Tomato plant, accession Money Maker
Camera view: bottom (45 deg); turntable rotation: 30 degrees
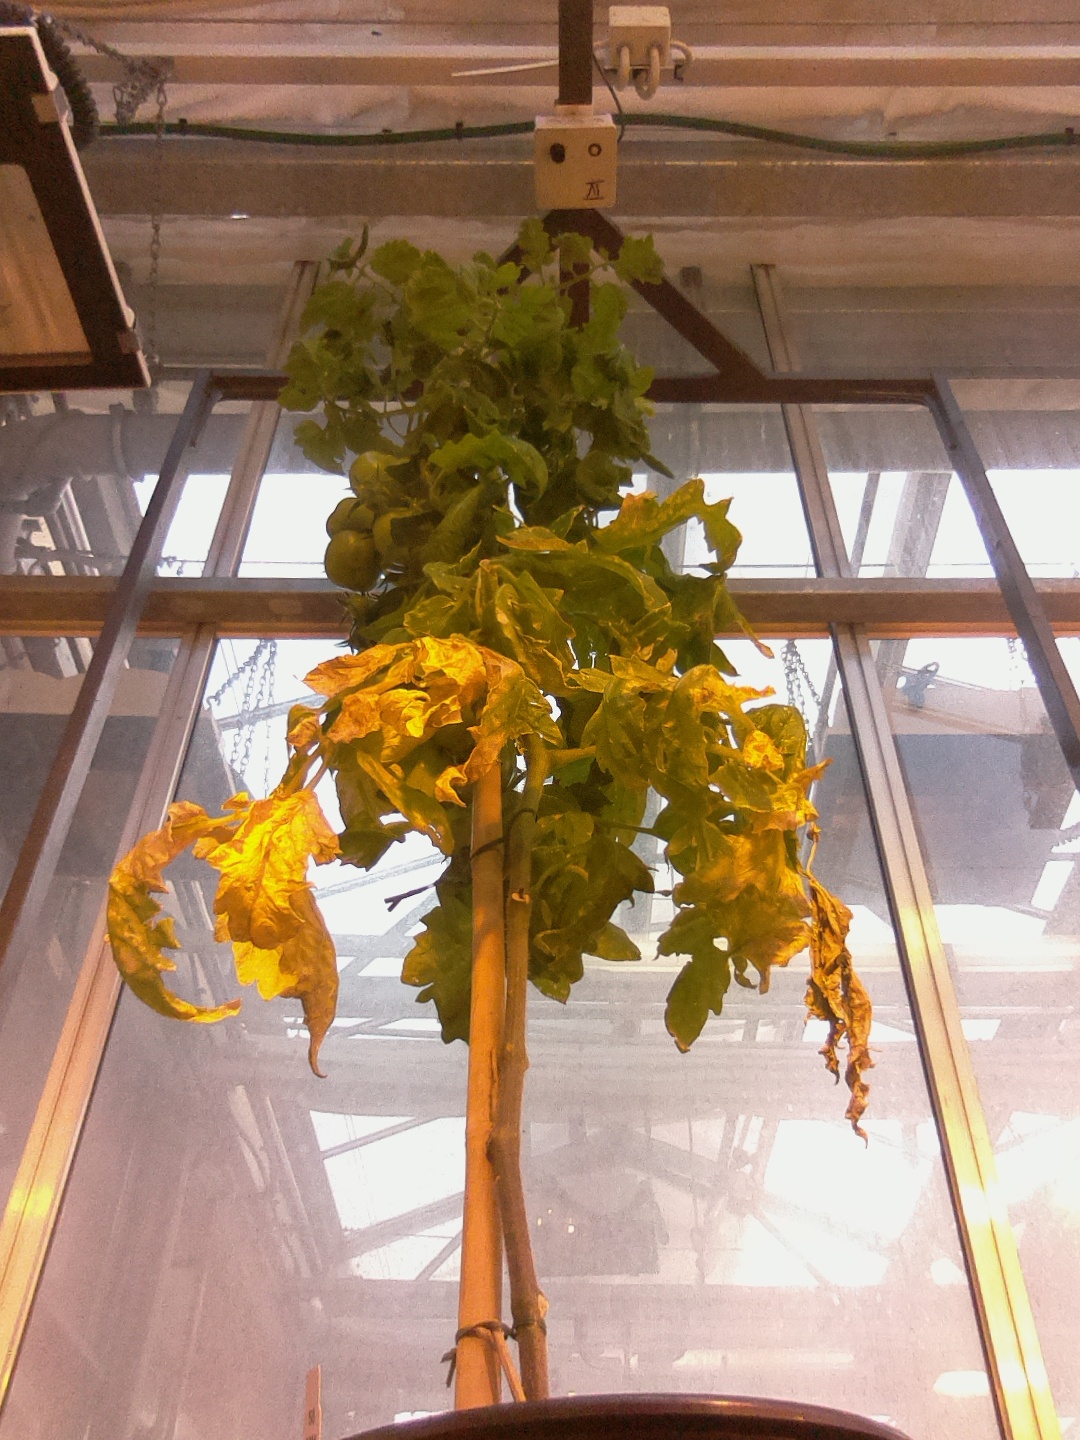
BBCH growth stage 78: 80% -90% of final fruit size